History of rice cultivation

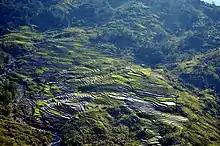
Rice fields in Dili, East Timor

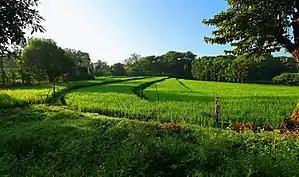
Ricefields at Santa Maria, Bulacan, Philippines

Rice was known to the Classical world, being imported from Egypt, and perhaps west Asia. It was known to Greece (where it is still cultivated in Macedonia and Thrace) by returning soldiers from Alexander the Great's military expedition to Asia. Large deposits of rice from the first century AD have been found in Roman camps in Germany. However it was not a staple of the Greek diet until the 10th century. Prior to this, barley and wheat were the primary grains cultivated and consumed in Greece. Over time, rice gradually replaced these traditional grains as a staple ingredient in many Greek dishes.